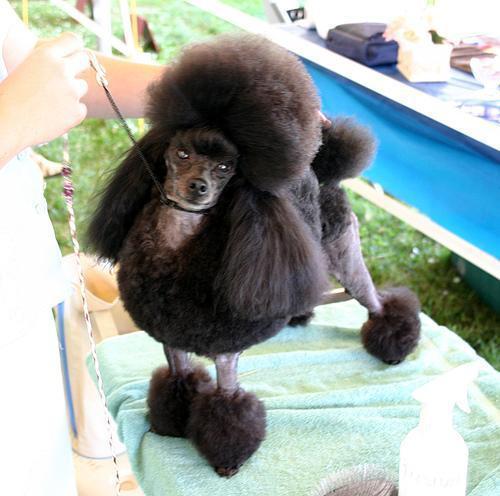
toy_poodle